Jaime Bragança

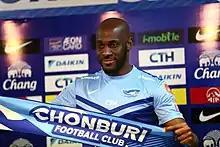
Bragança signing for Chonburi Fc

Jaime Celestino Dias Bragança (born 9 June 1983 in Lisbon) is a Portuguese retired professional footballer who played as a winger.